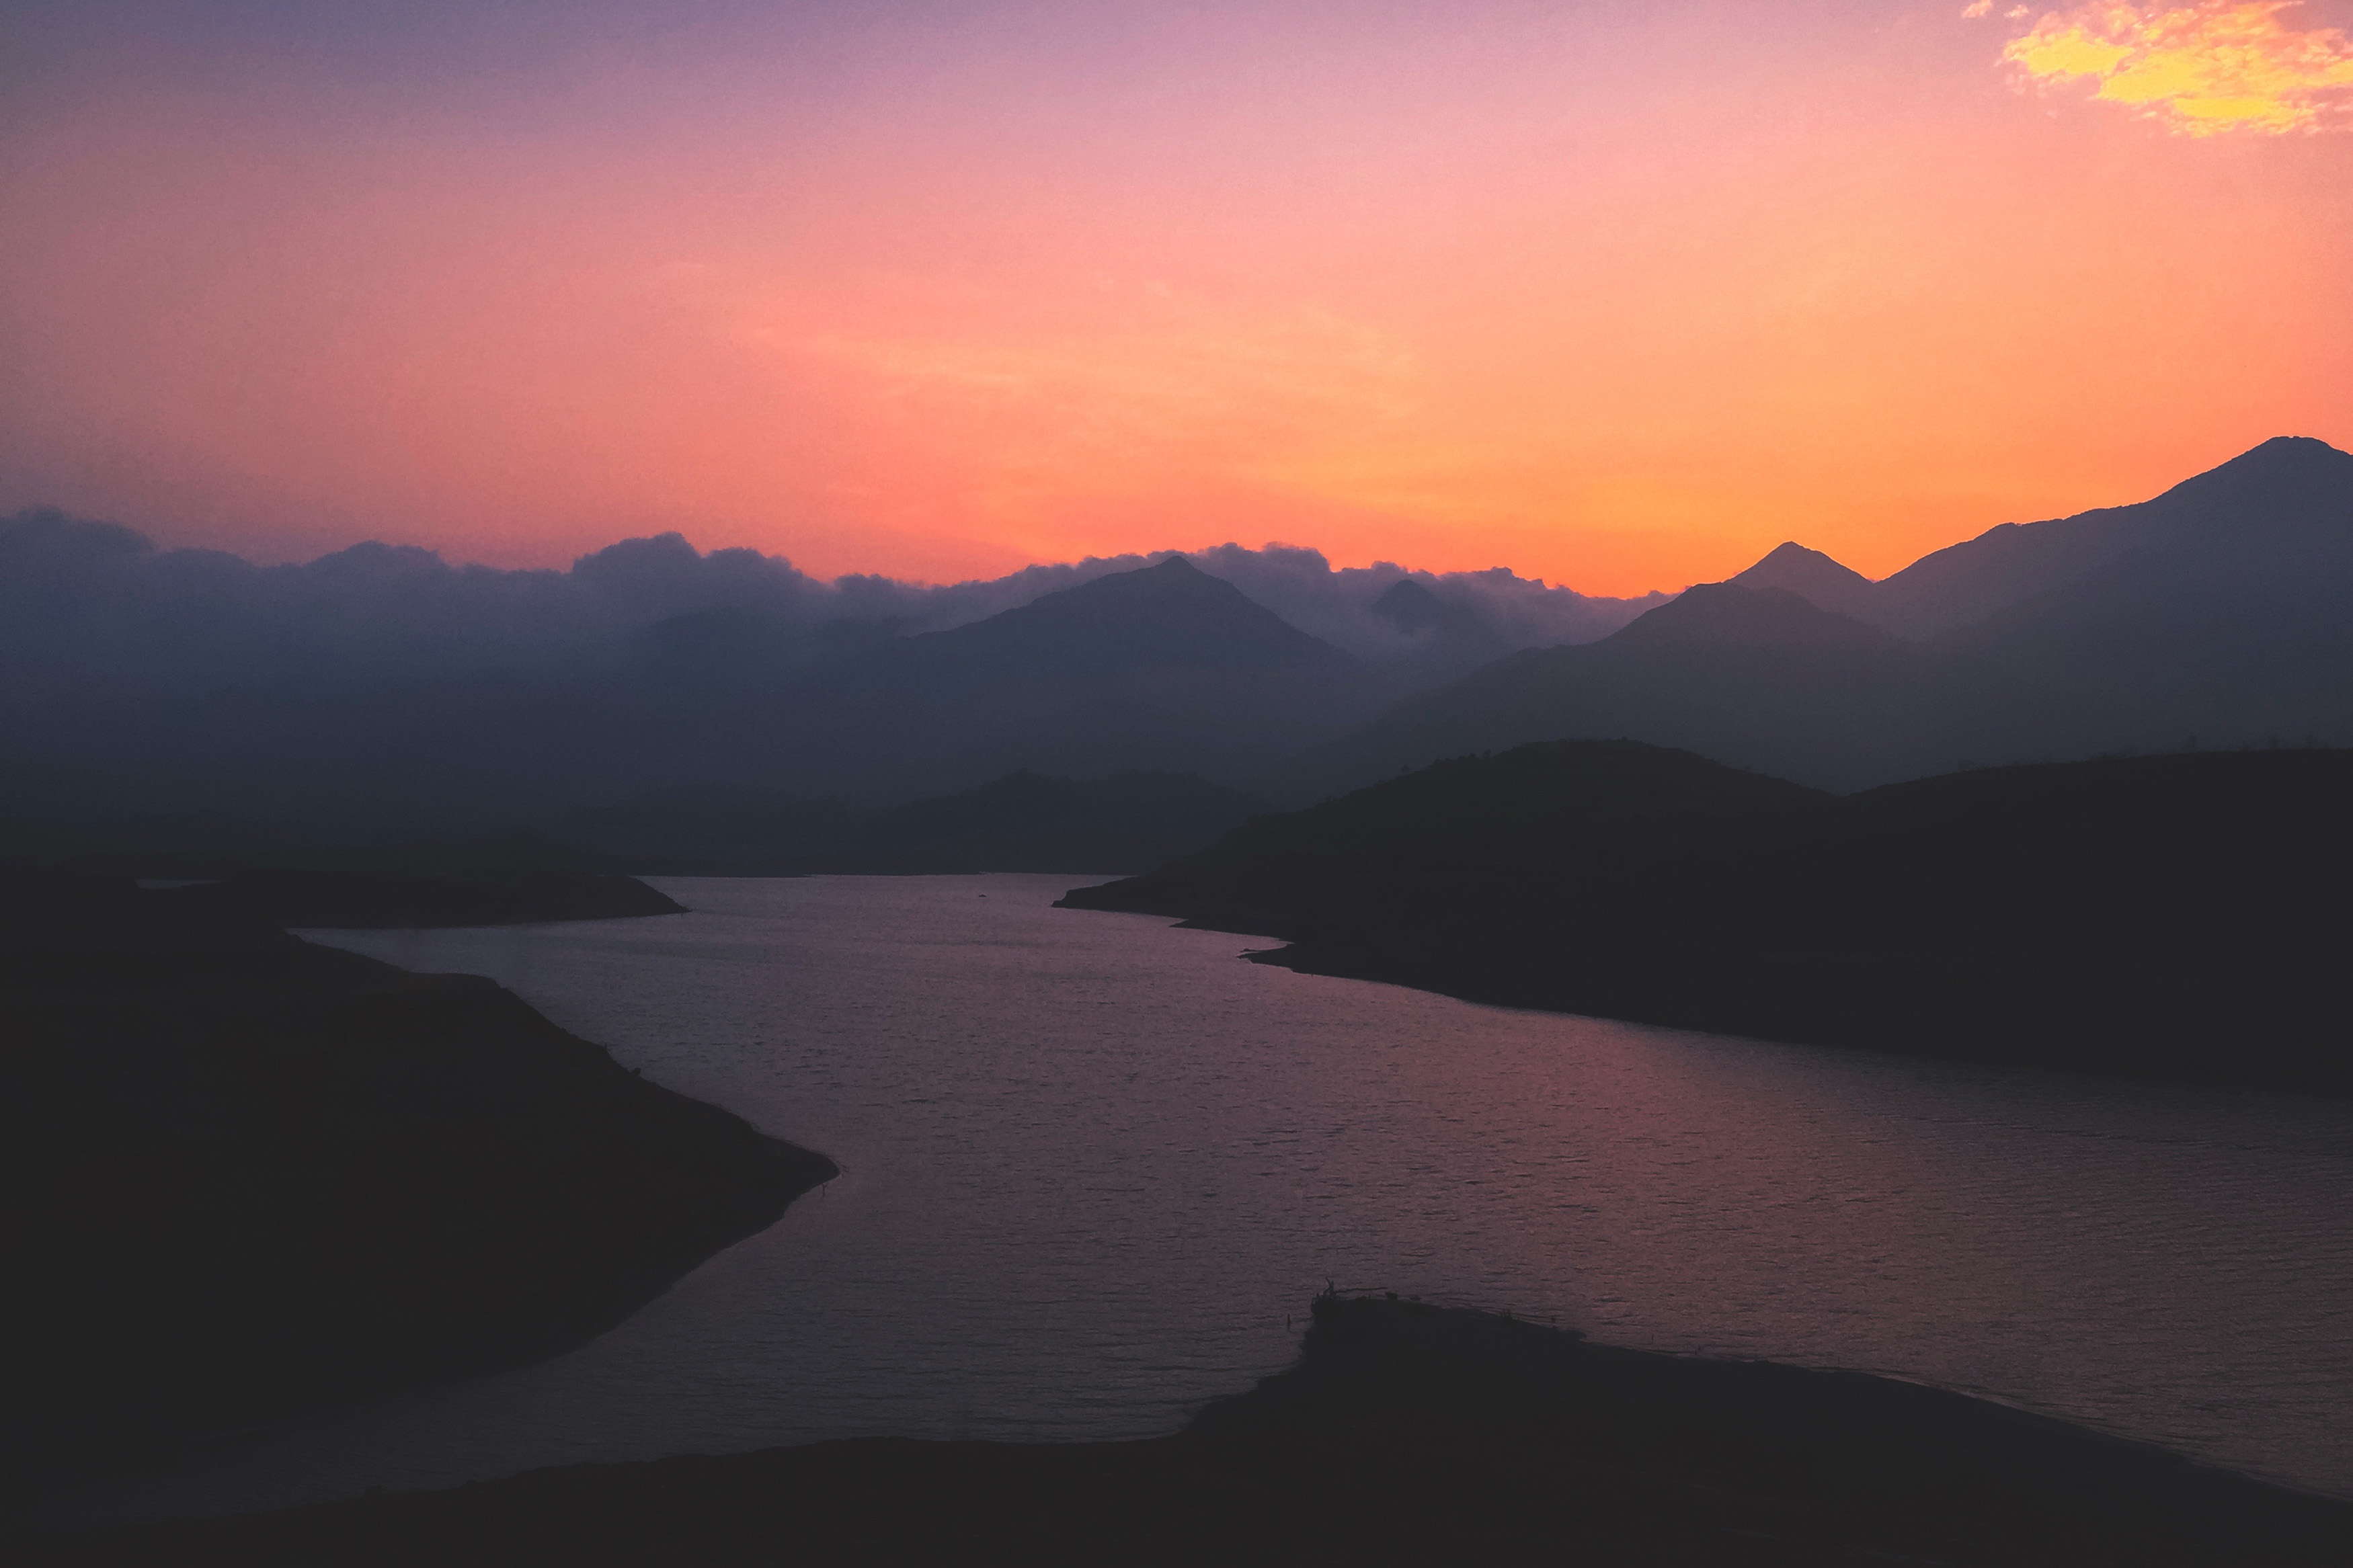
sky, nature, cloud, highland, afterglow, atmospheric phenomenon, mountain, mountainous landforms, horizon, dusk, natural landscape, sunset, evening, morning, reflection, sunrise, lake, dawn, hill, loch, wilderness, water resources, atmosphere, reservoir, mountain range, sound, sea, calm, sunlight, river, landscape, fell, lake district, red sky at morning, coast, hill station, bank, national park, ocean, vacation, valley, meteorological phenomenon, ridge, bay